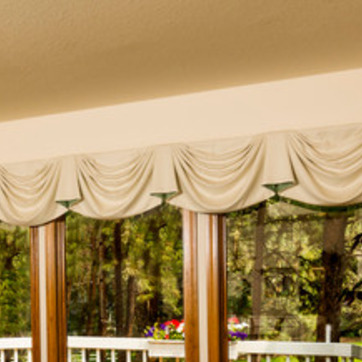
Material: fabric